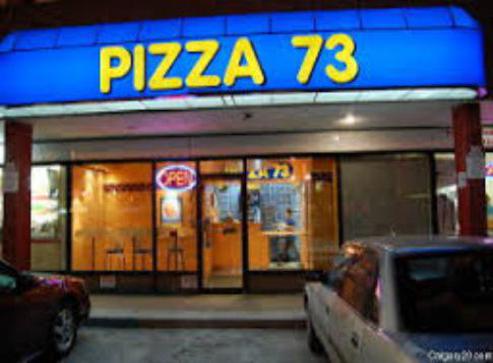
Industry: Food